Hungary

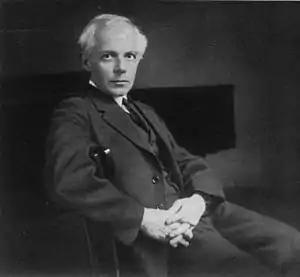
Composer Béla Bartók

Hungarian is the official and predominant spoken language. Hungarian is the 13th most widely spoken first language in Europe with around 13 million native speakers and it is one of 24 official and working languages of the European Union. Outside Hungary, it is also spoken in neighbouring countries and by Hungarian diaspora communities worldwide. According to the 2011 census, 9,896,333 people (99.6%) speak Hungarian in Hungary, of whom 9,827,875 people (99%) speak it as a first language, while 68,458 people (0.7%) speak it as a second language. English (1,589,180 speakers, 16.0%), and German (1,111,997 speakers, 11.2%) are the most widely spoken foreign languages, while there are several recognised minority languages in Hungary (Armenian, Bulgarian, Croatian, German, Greek, Romanian, Romani, Rusyn, Serbian, Slovak, Slovenian, and Ukrainian).